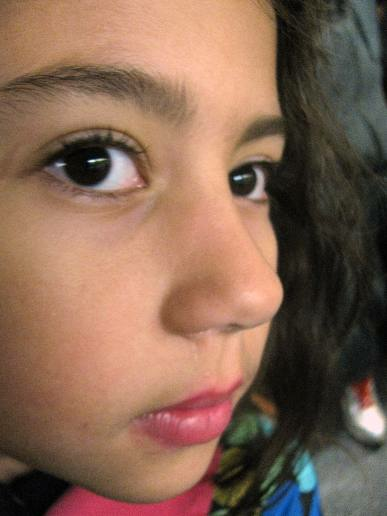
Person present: Yes